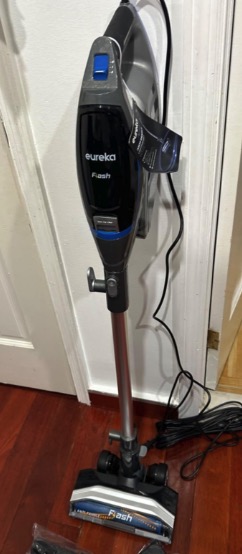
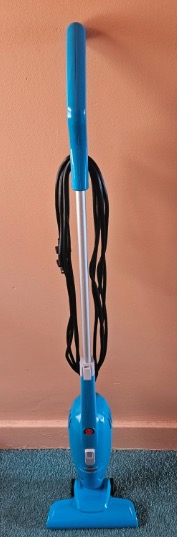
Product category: items_vacuum
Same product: no